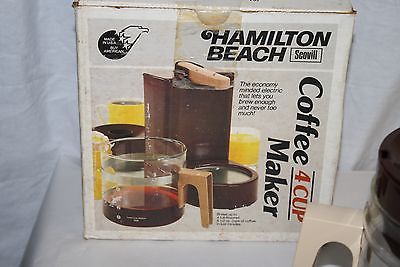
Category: coffee maker